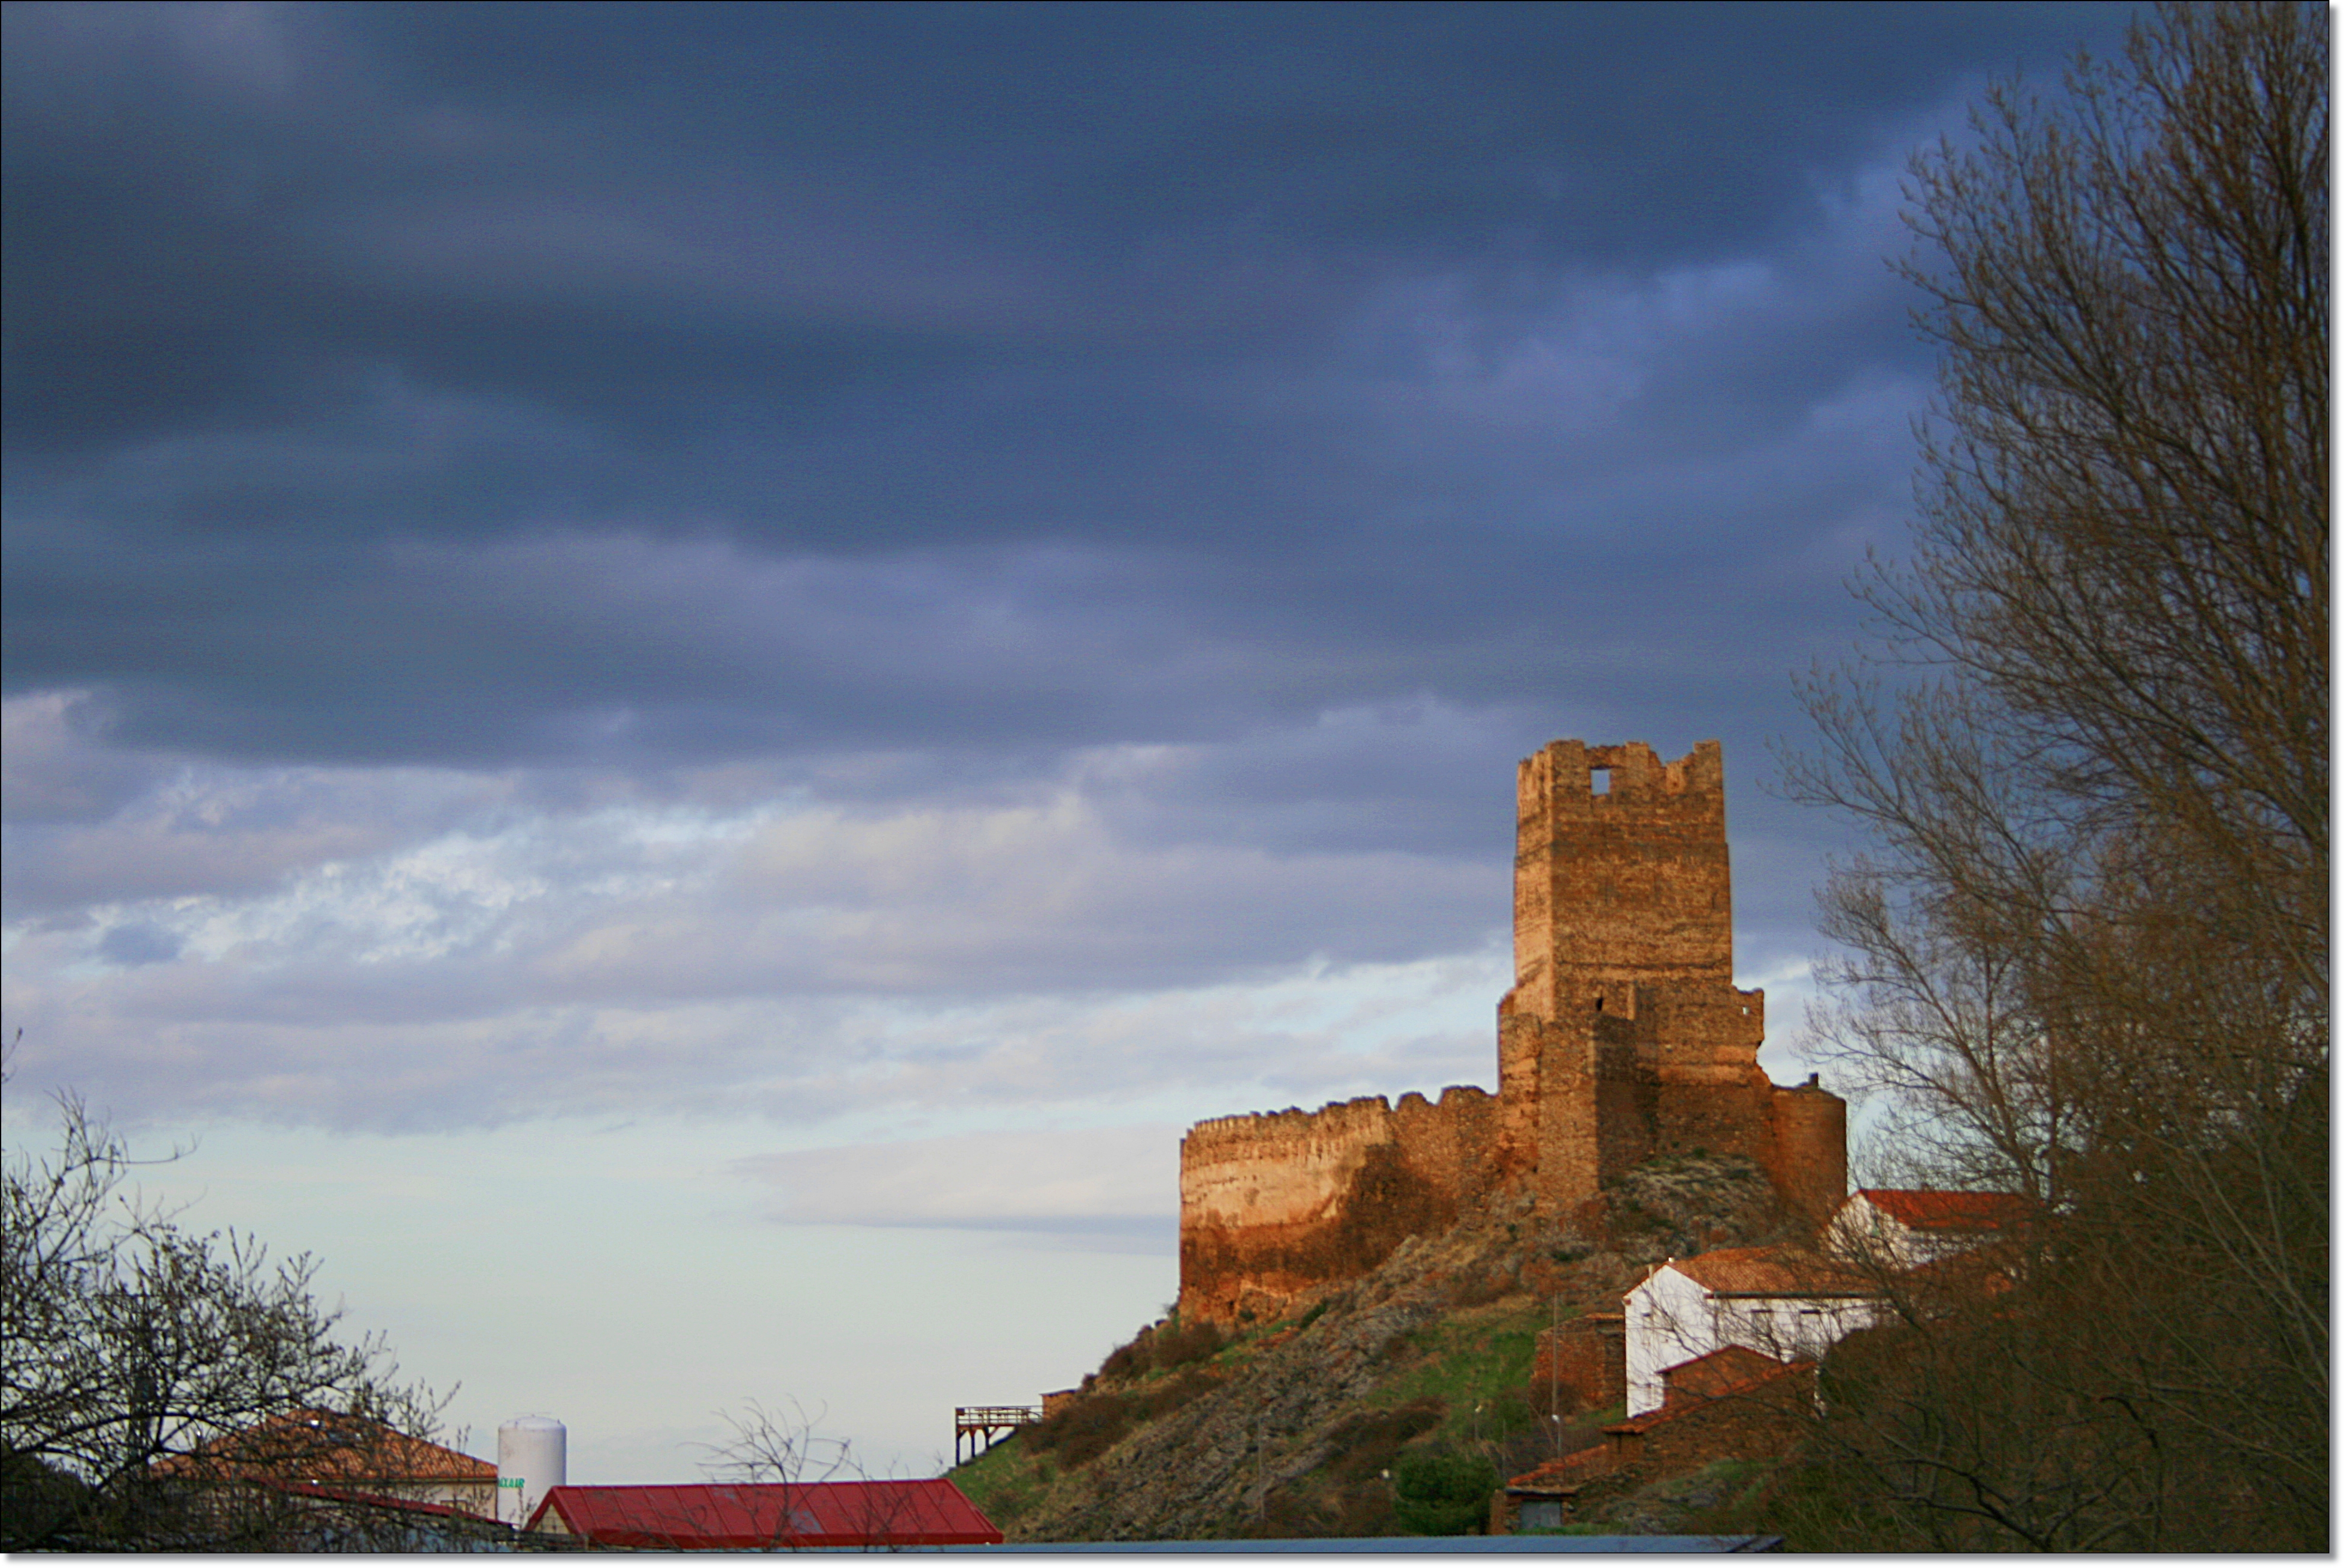
rock, cloud, sky, morning, hill, building, evening, tower, castle, ruins, soria, vozmediano, rural area